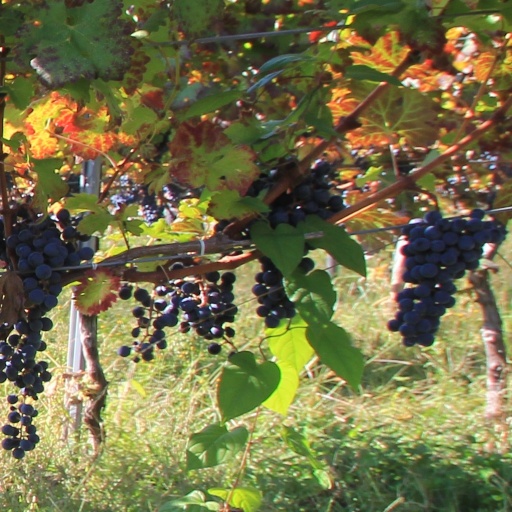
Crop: grape